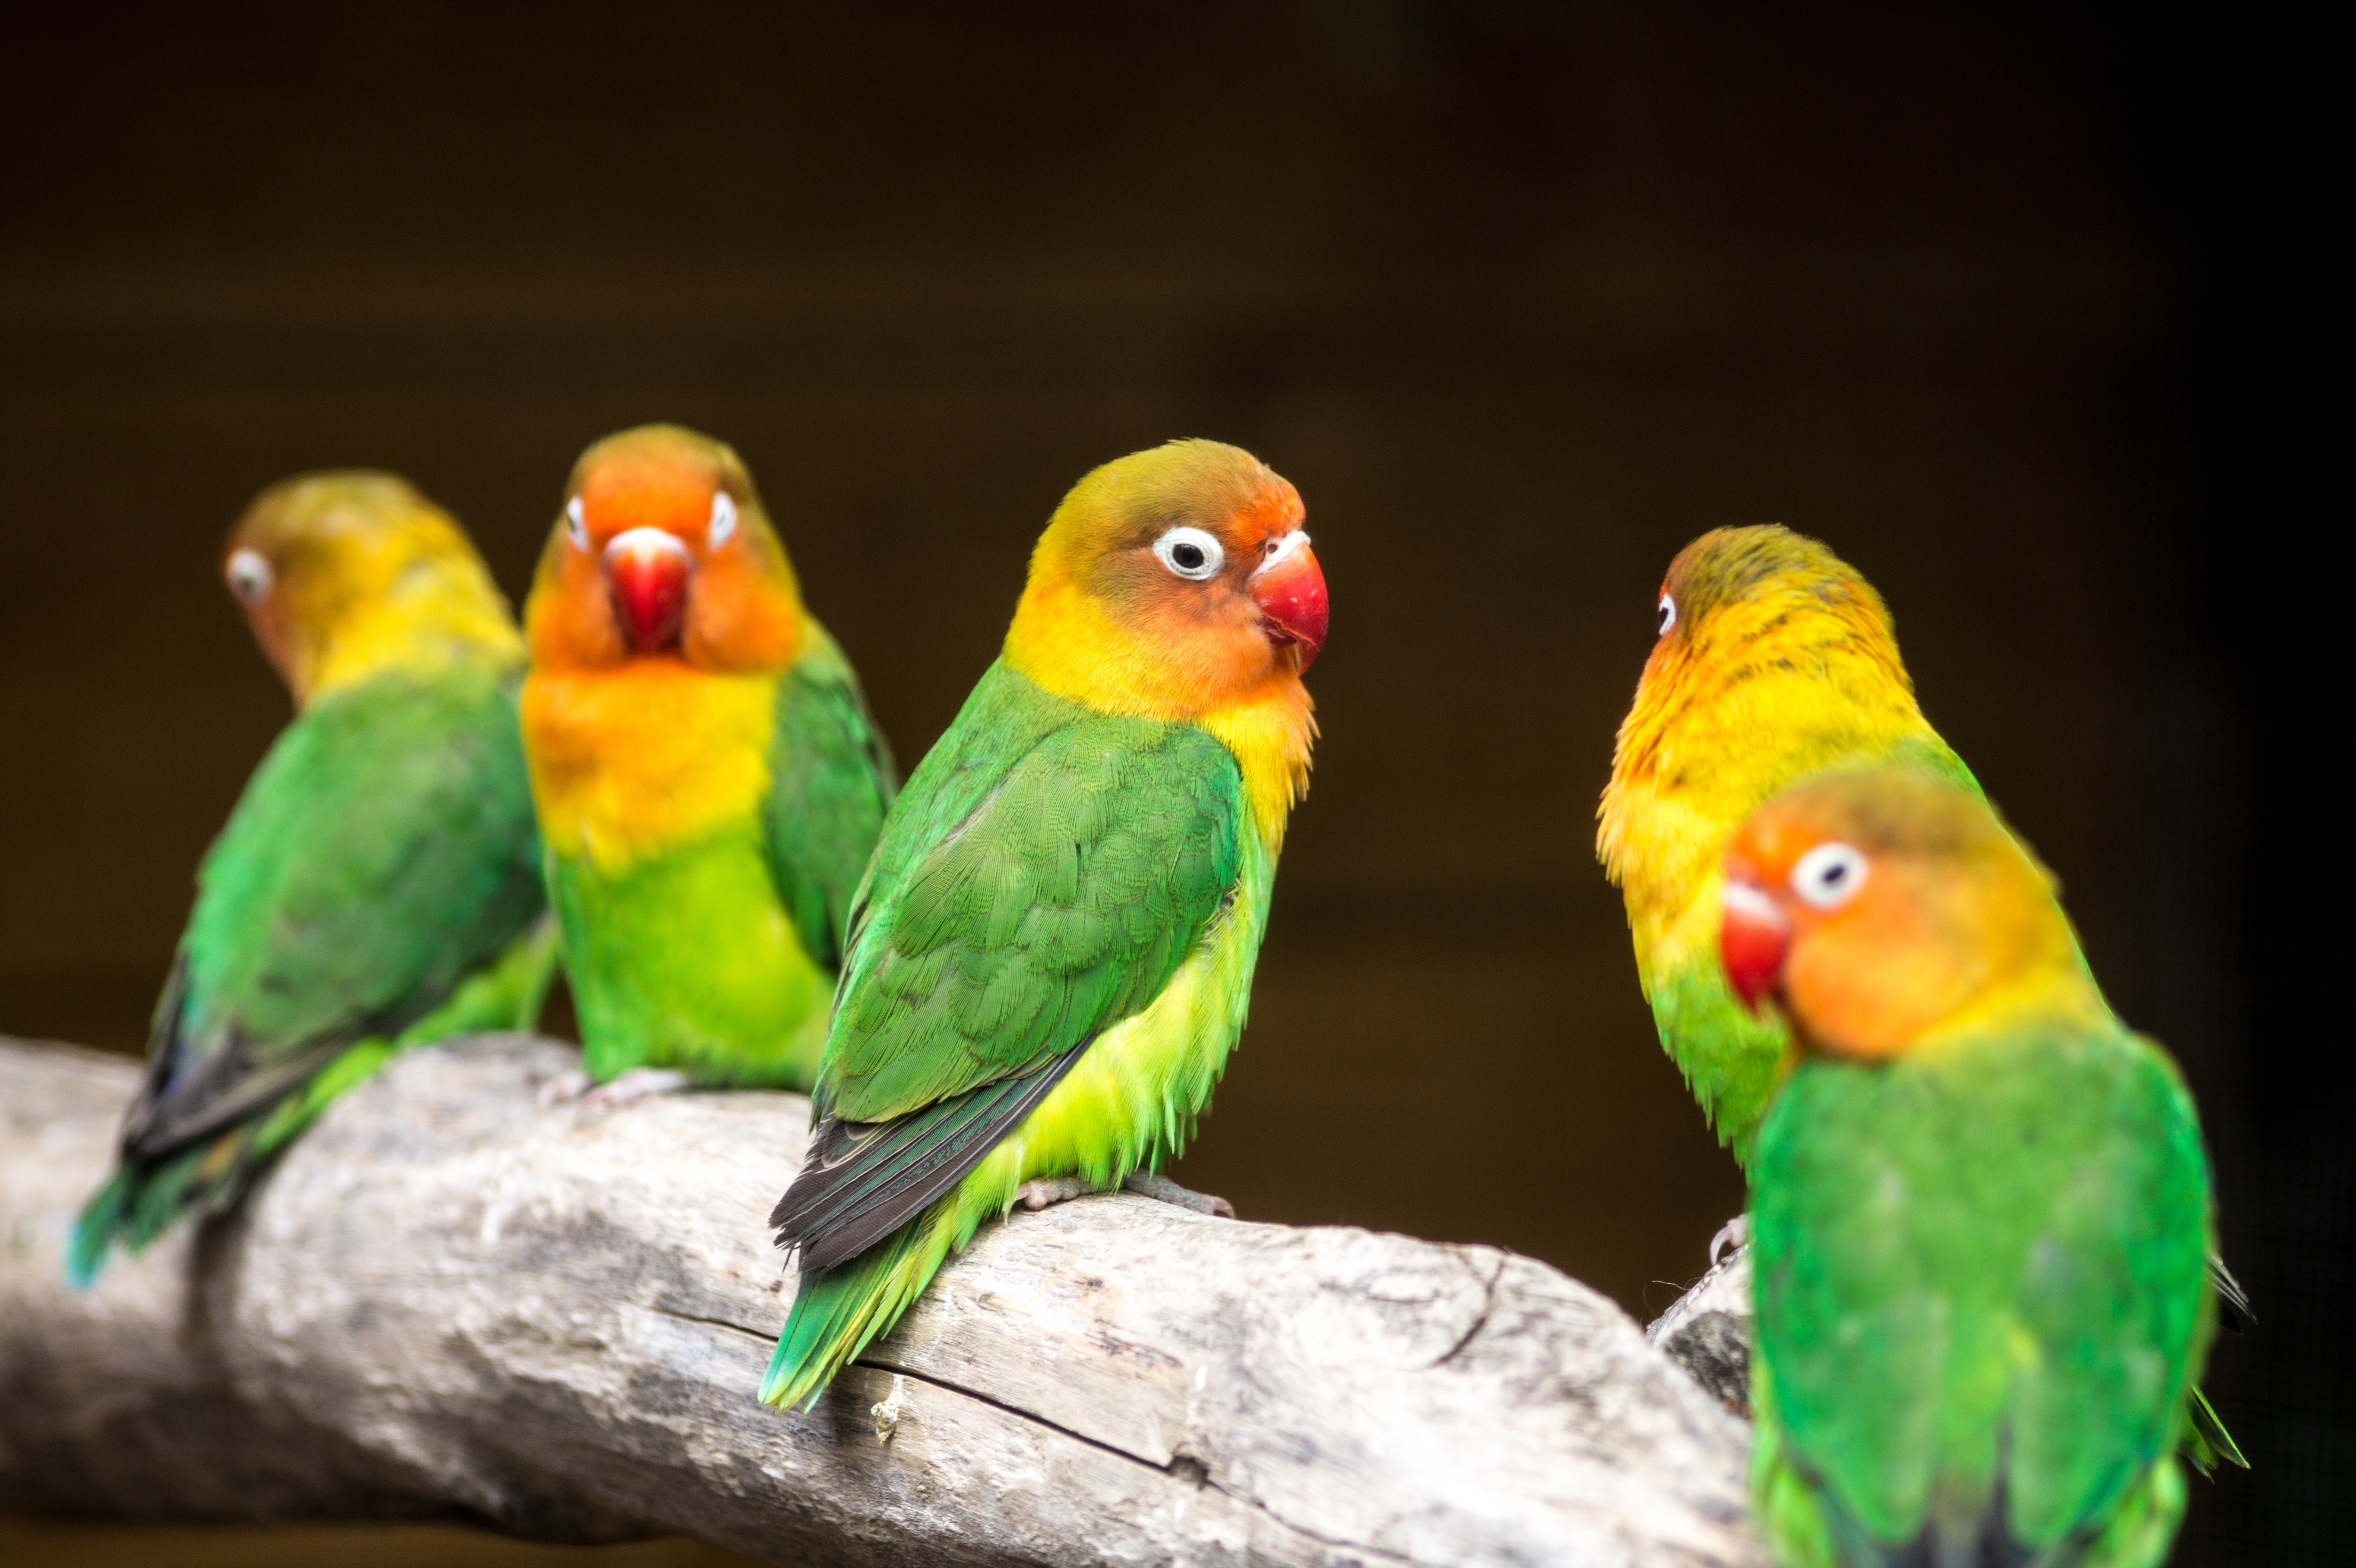
bird, beak, color, colorful, yellow, fauna, lorikeet, lovebird, birds, colour, vertebrate, parrot, chicks, parrots, parakeet, love birds, common pet parakeet